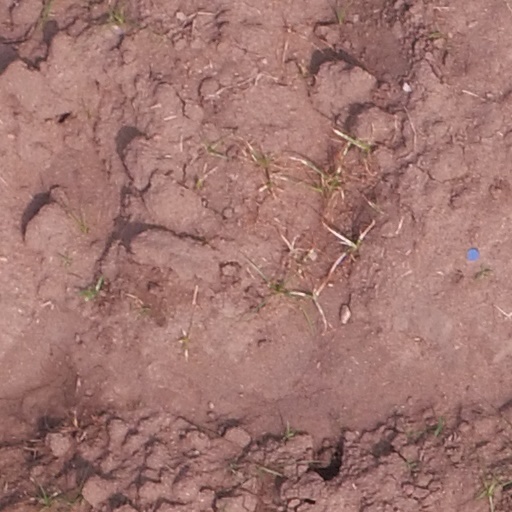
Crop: maize; corn